Mora witch trial

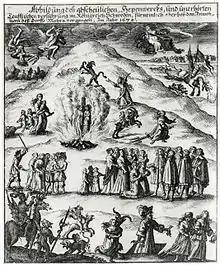
The famous German illustration of the Mora witch trial, 1670. In the illustration the condemned are executed by burning at the stake, which was a common execution method in witch trials in Germany, but did not in fact occur at the Mora witch trial.

The Mora witch trial, which took place in Mora, Sweden, in 1669, is the most internationally famous Swedish witch trial. Reports of the trial spread throughout Europe, and a provocative German illustration of the execution is considered to have had some influence on the Salem witch trials. It was the first mass execution during the great Swedish witch hunt of 1668–1676.